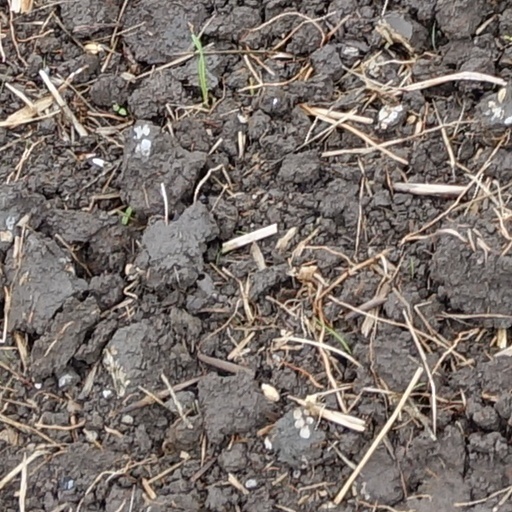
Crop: wheat